Electoral district of Altona

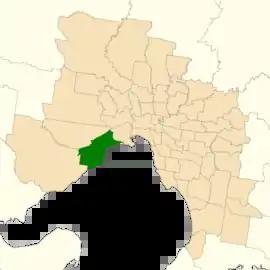
Location of Altona (dark green) in Greater Melbourne

The electoral district of Altona was one of the electoral districts of Victoria, Australia, for the Victorian Legislative Assembly. It covered an area of in western Melbourne, and included the suburbs of Altona, Altona Meadows, Laverton, Point Cook, Seabrook and Seaholme. It also included the RAAF Williams airbase and the Point Cook Coastal Park. It lay within the Western Metropolitan Region of the upper house, the Legislative Council.